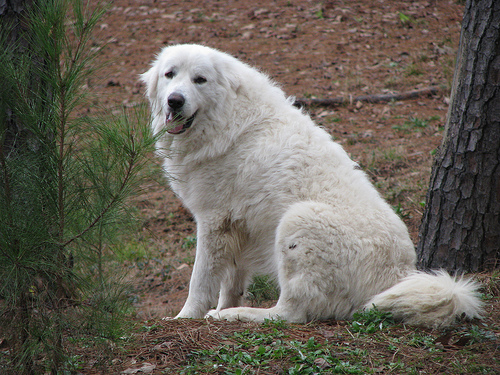
Animal: dog
Breed: great pyrenees